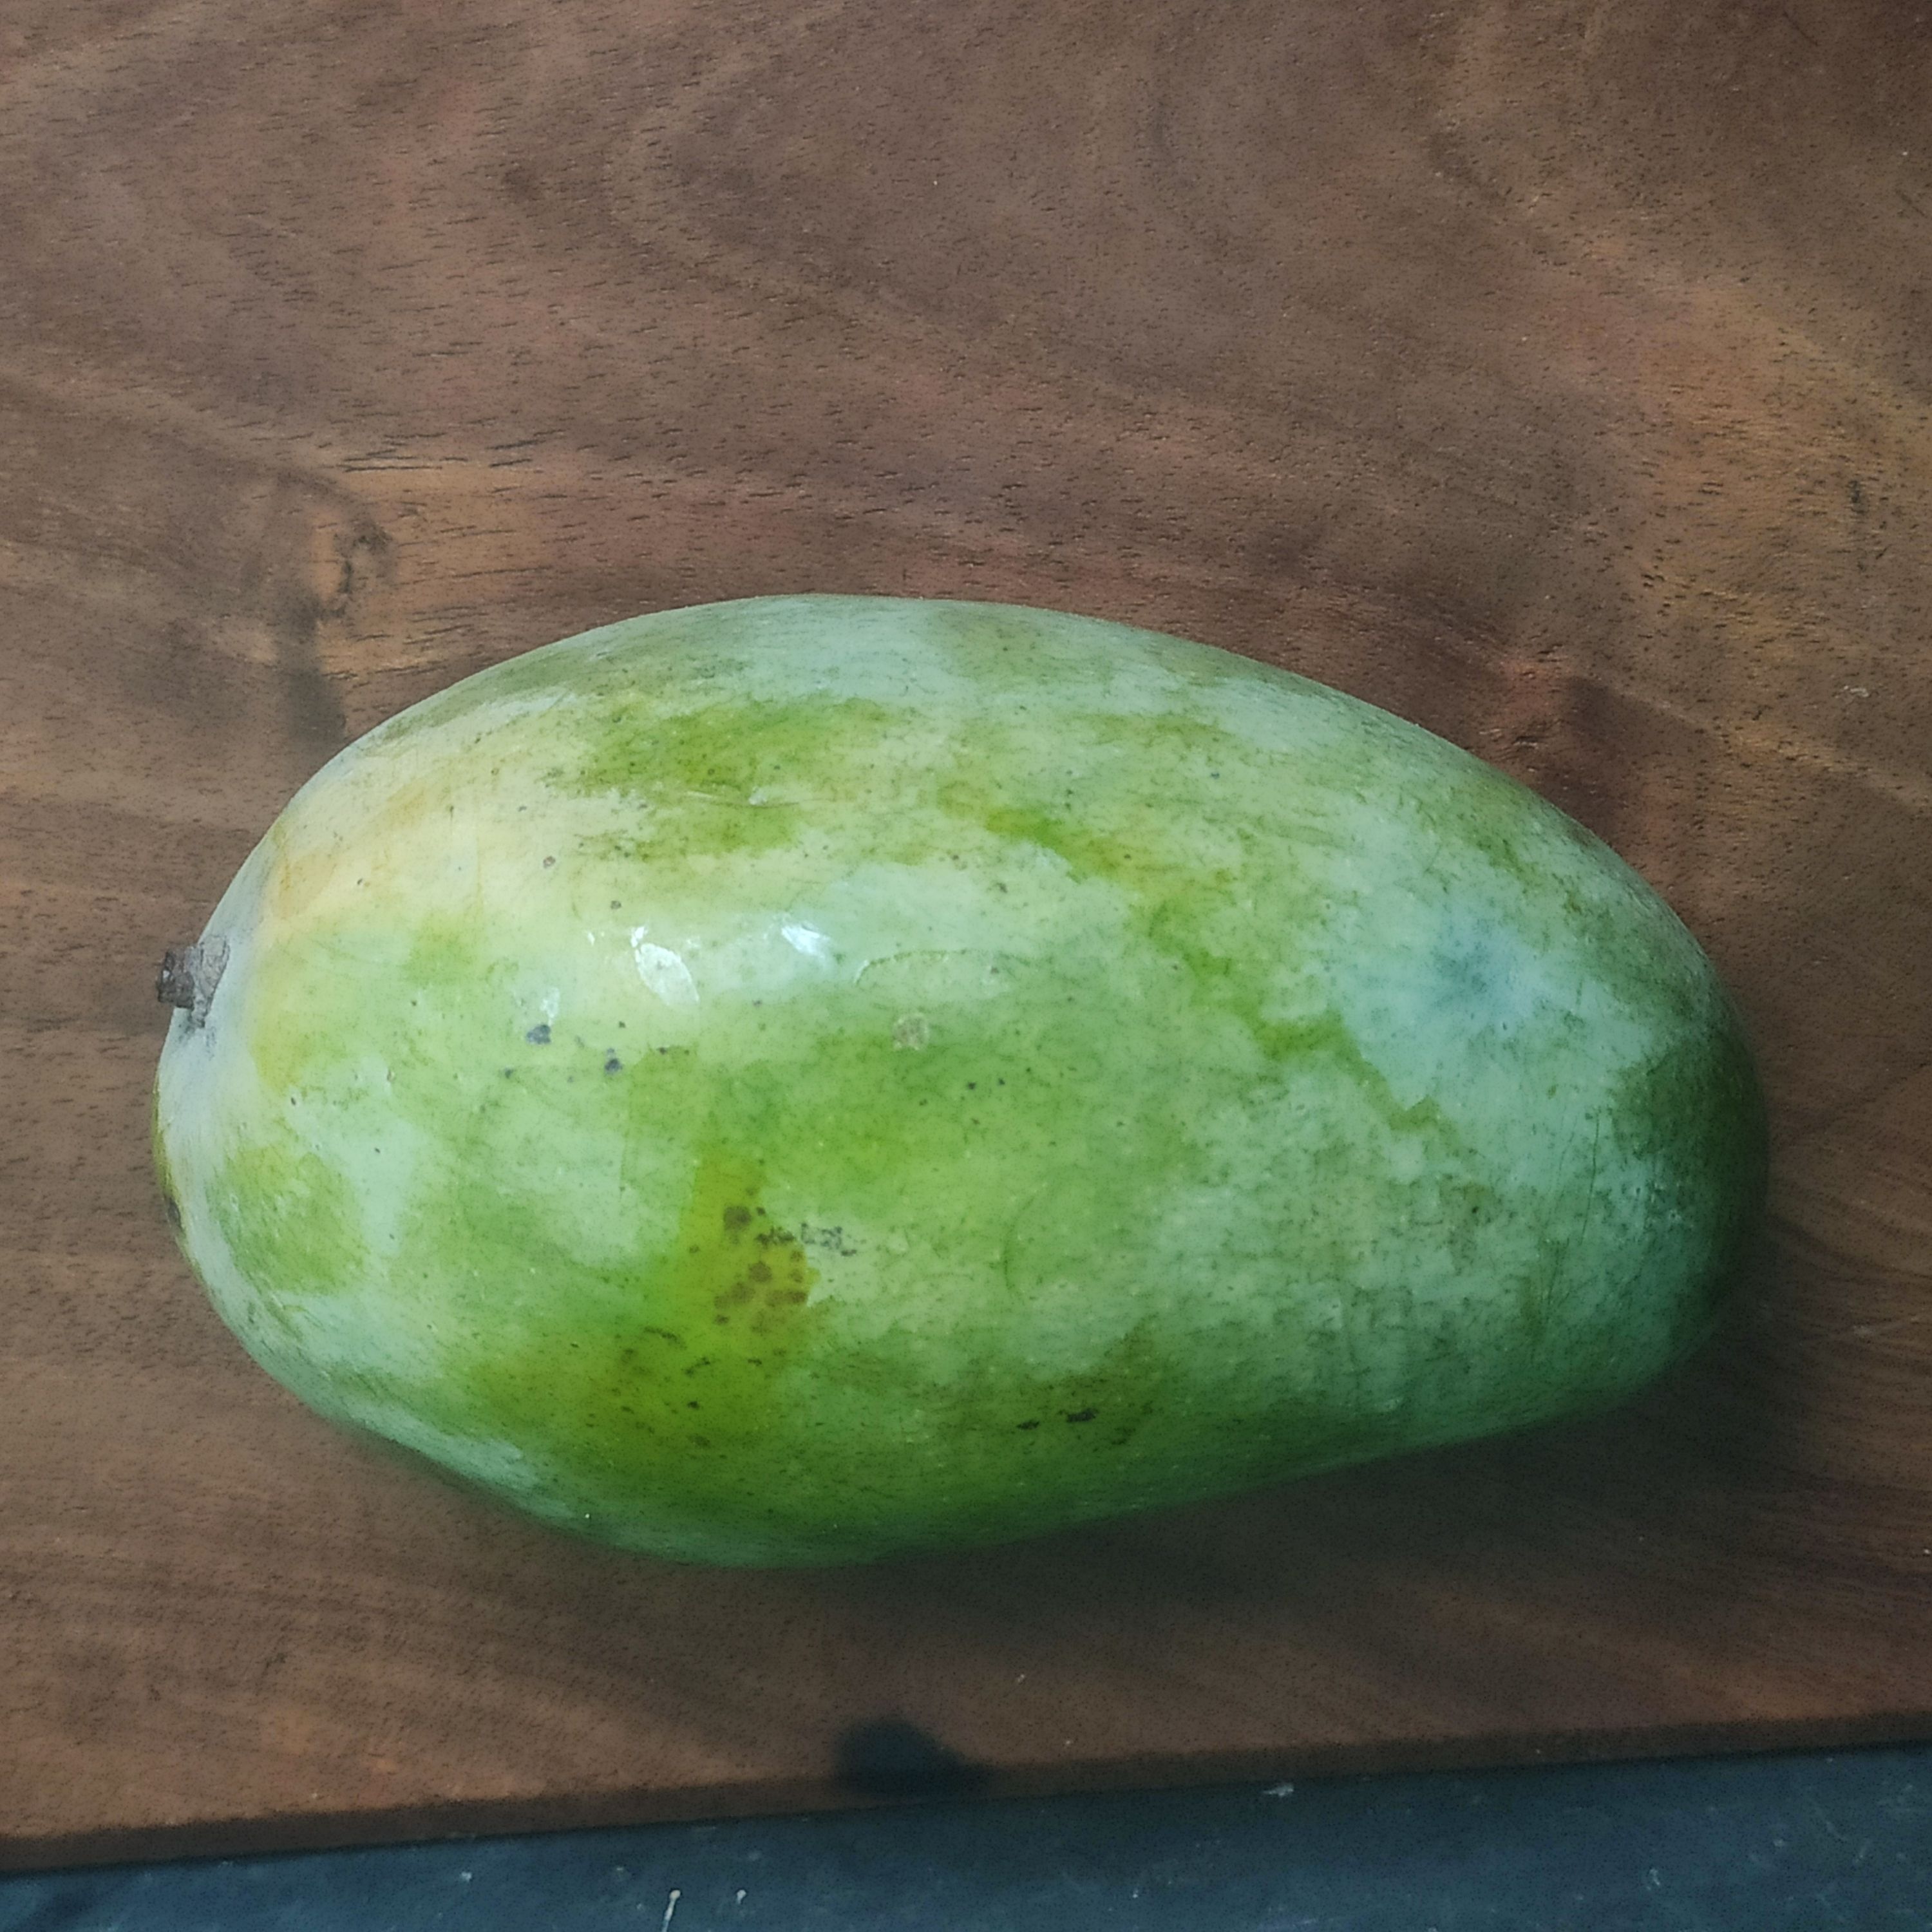
Fruit: mango
Grade: 1st-grade